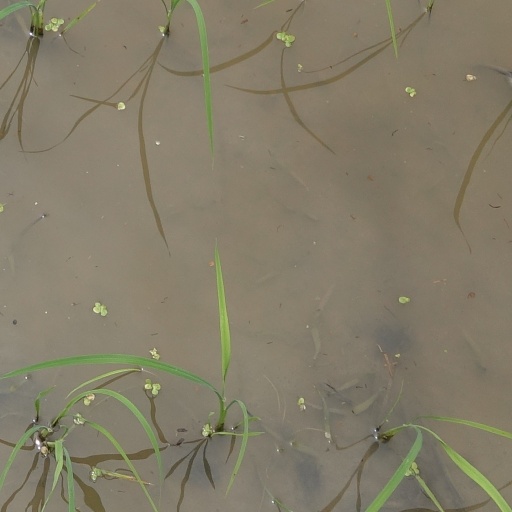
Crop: rice